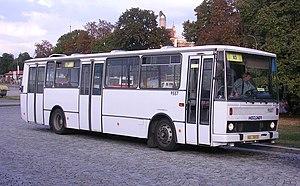
Les Karosa B 731 & B 732 sont des autobus urbains et suburbains produits par le fabricant de bus tchèque Karosa de 1981 à 1996. Ils ont été remplacés par les Karosa B 931 et B 932 en 1996. Ils font partie de la Série 700 de la marque.